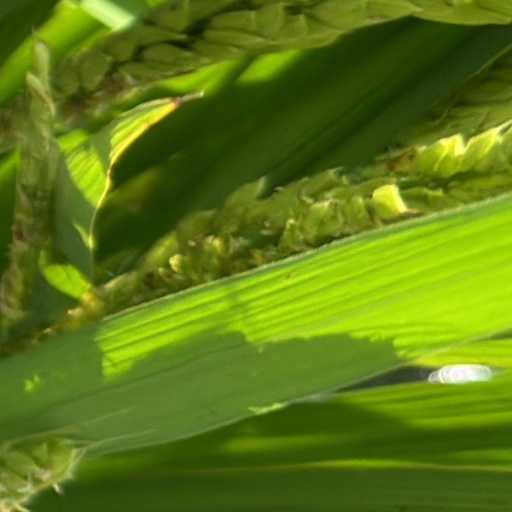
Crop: rice